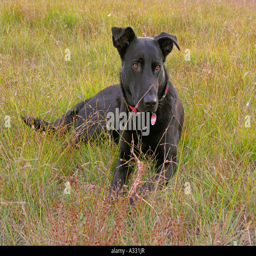
wet black dog lying on a meadow in grass